Midnight Train (film)

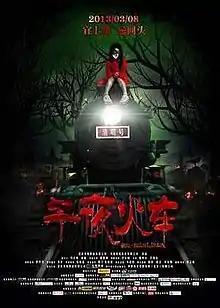

Midnight Train is a 2013 Chinese horror film directed by Jiangnan Zhang.